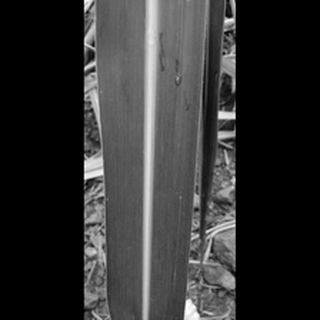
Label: healthy_sugarcane